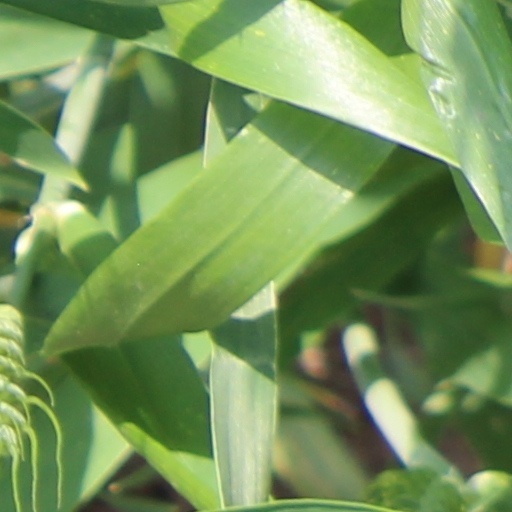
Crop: wheat